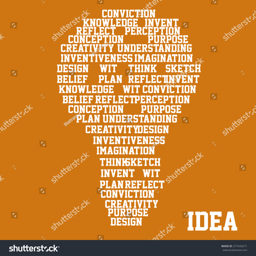
isolated lightbulb composed by text on a yellow background